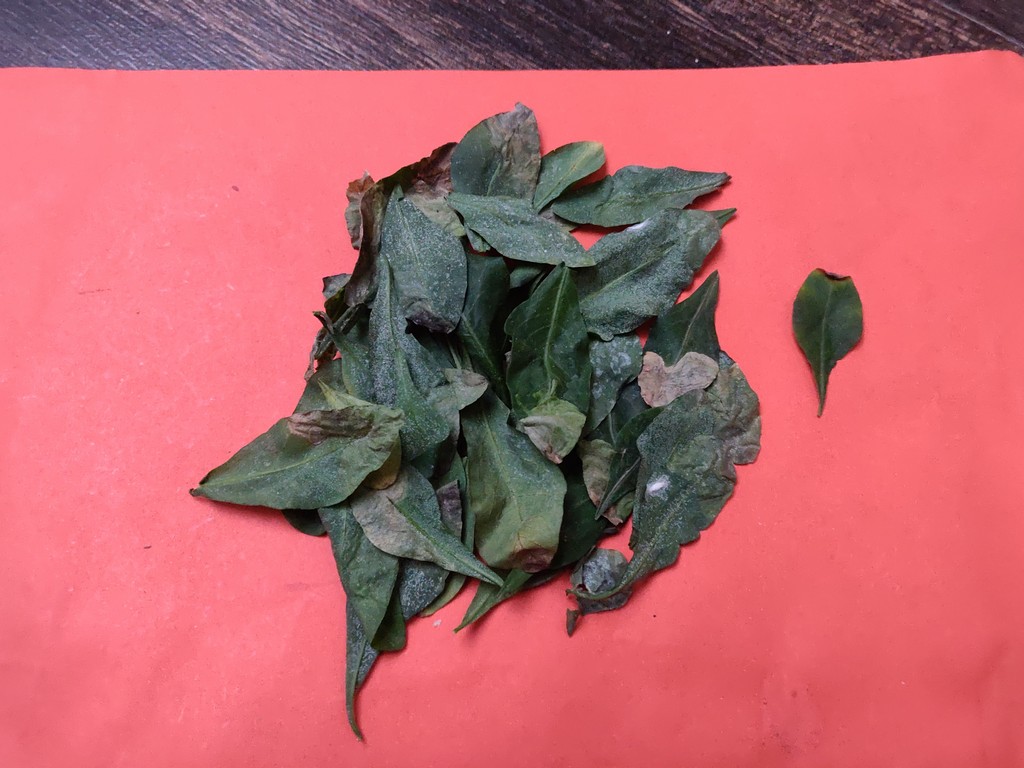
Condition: Unhealthy
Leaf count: multiple
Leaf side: unknown